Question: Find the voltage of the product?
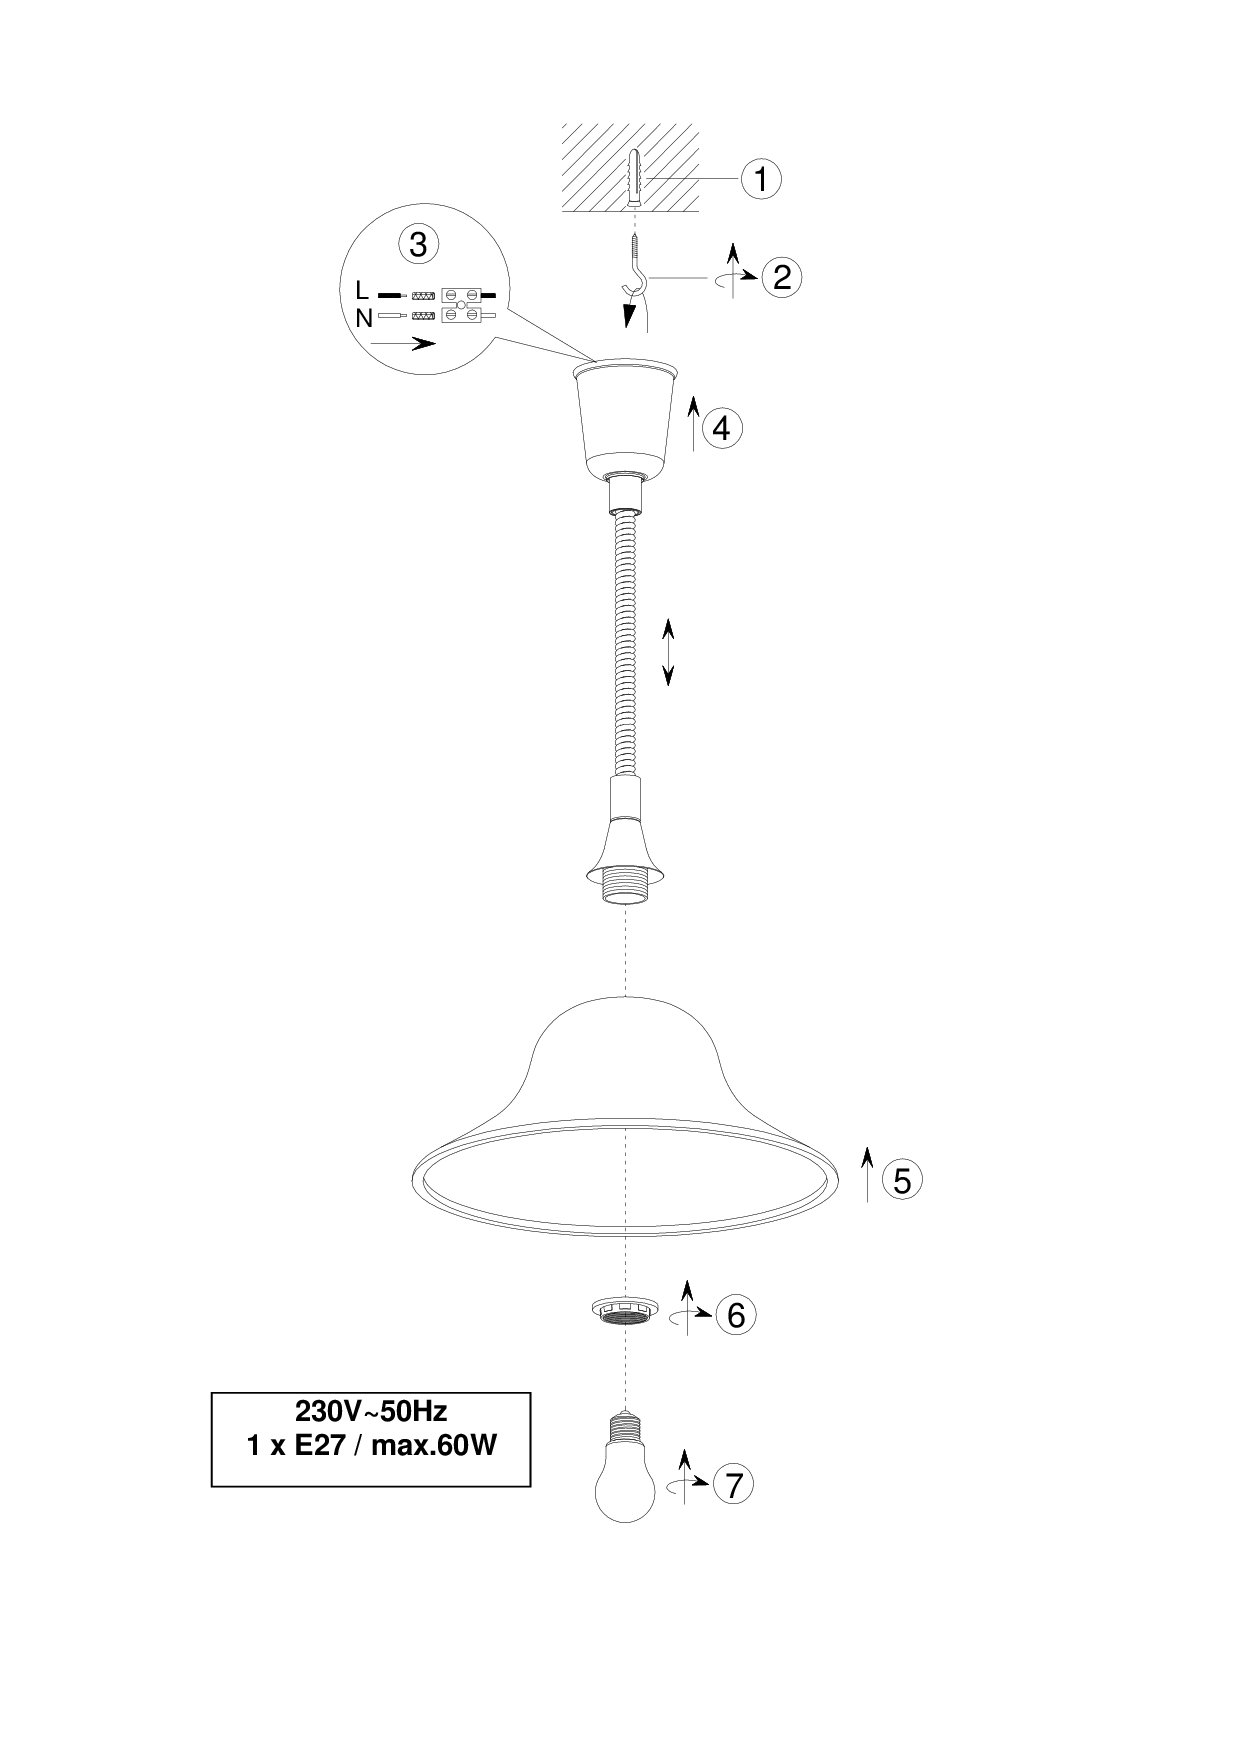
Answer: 230.0 volt